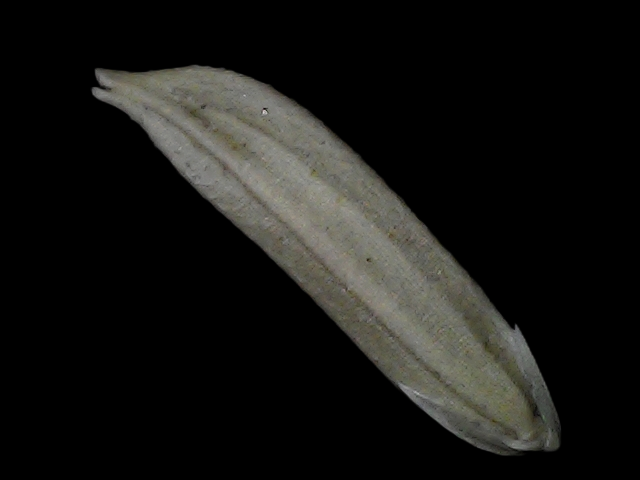
Rice variety: Bd57